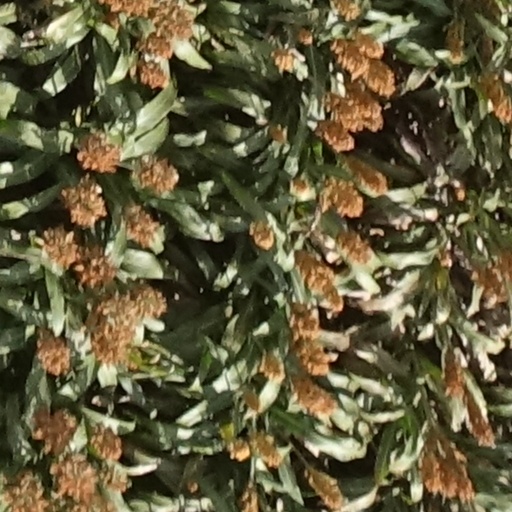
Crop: sorghum